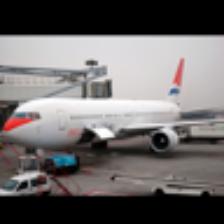
Label: NonHuman